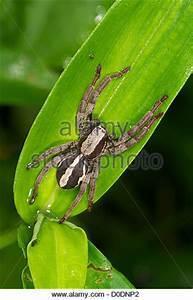
spider